Victoria Dock, Liverpool

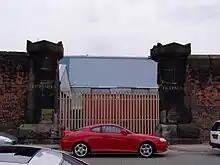
Gateway to Victoria Dock

Victoria Dock was a dock on the River Mersey, England, and part of the Port of Liverpool. Situated in the northern dock system, it was connected to Trafalgar Dock to the north and West Waterloo Dock to the south.